Pablo Milanés

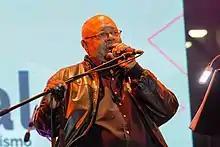
Milanés in concert in 2015, Medellín, Colombia.

Pablo Milanés Arias (24 February 1943 – 22 November 2022) was a Cuban guitar player and singer. He was one of the founders of the Cuban nueva trova, along with Silvio Rodríguez and Noel Nicola. His music, originating in the Trova, Son and other traditional styles of early 20th Century Cuban music, set him apart from the style of Silvio Rodríguez.